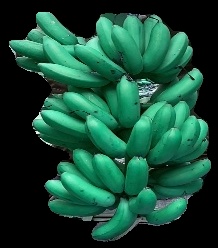
Variety: rasbale
Grade: grade1